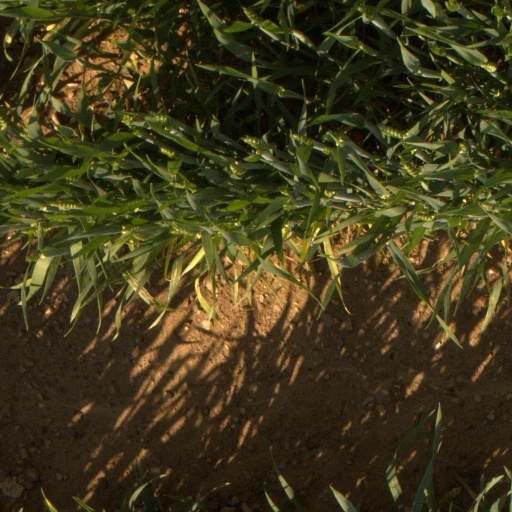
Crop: wheat